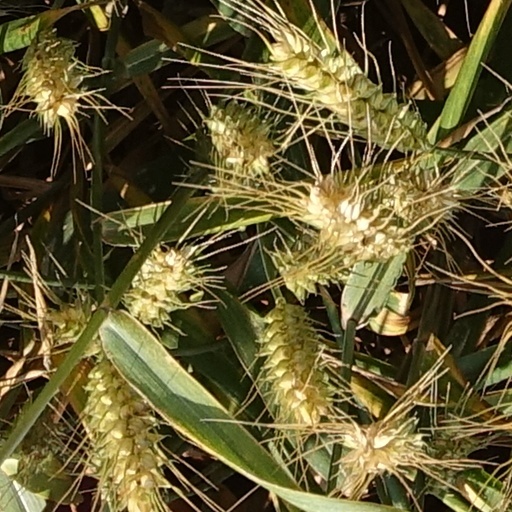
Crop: wheat